Julianne Moore

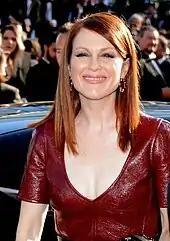
Moore at the 2014 Cannes Film Festival, where she won the Best Actress award for "Maps to the Stars"

At age 53, Moore enjoyed a considerable degree of critical and commercial success in 2014. Her first release of the year came alongside Liam Neeson in the action-thriller "Non-Stop", set aboard an airplane. The response to the film was mixed, but it earned $223 million worldwide. She followed this by winning the Best Actress award at the Cannes Film Festival for her performance as Havana Segrand, an aging actress receiving psychotherapy in David Cronenberg's black comedy "Maps to the Stars". Described by "The Guardian" as a "grotesque, gaudy, and ruthless" character, Moore based her role on "an amalgam of Hollywood casualties she ha[d] encountered", and drew upon her early experiences in the industry. Peter Debruge of "Variety" was critical of the film, but found Moore to be "incredible" and "fearless" in it. Moore's success at Cannes made her the second actress in history, after Juliette Binoche, to win Best Actress awards at the "Big Three" film festivals (Berlin, Cannes, and Venice). She also received a Golden Globe nomination for her performance.